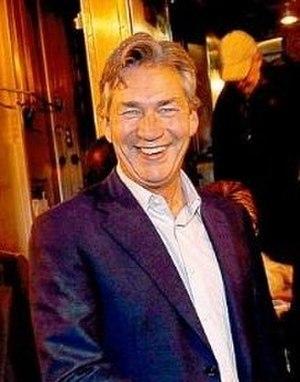
Cette page concerne des événements d'actualité qui se sont produits durant l'année 1999 dans la province canadienne du Manitoba.
Ceci est une liste des premiers ministres de la province canadienne du Manitoba depuis sa création en 1870.
Gary Albert Doer est un homme politique de la province canadienne du Manitoba. Il a été Premier ministre du Manitoba de 1999 à 2009 à la tête d'un gouvernement néo-démocrate avant d'être nommé ambassadeur du Canada aux États-Unis.